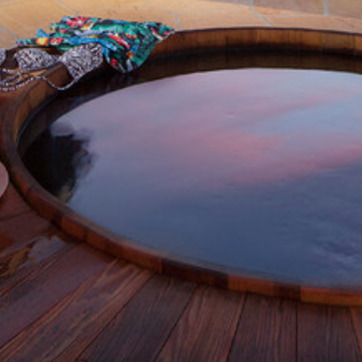
Material: water